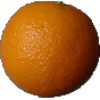
Label: orange